Nowra

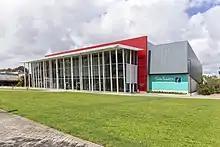
Shoalhaven Entertainment Centre

Nowra possesses a (Köppen: Cfa), with very warm, wet summers and mild, relatively dry winters. Compared with nearby Wollongong and Kiama which have an oceanic climate, Nowra has slightly warmer summers due to its inland location, thus qualifying it as humid subtropical climate. Average maxima vary from in January to in July, while average minima fluctuate between in January and in July. Annual precipitation is moderately high (averaging ), and is spread across 86.7 precipitation days (over ). Due to its position on the leeward side of the Great Dividing Range, Nowra experiences a foehn effect, particularly in late winter and spring. The town experiences 99.6 clear days and 127.4 cloudy days per annum. Extreme temperatures have ranged from on 21 December 2019 to on 24 August 2002.